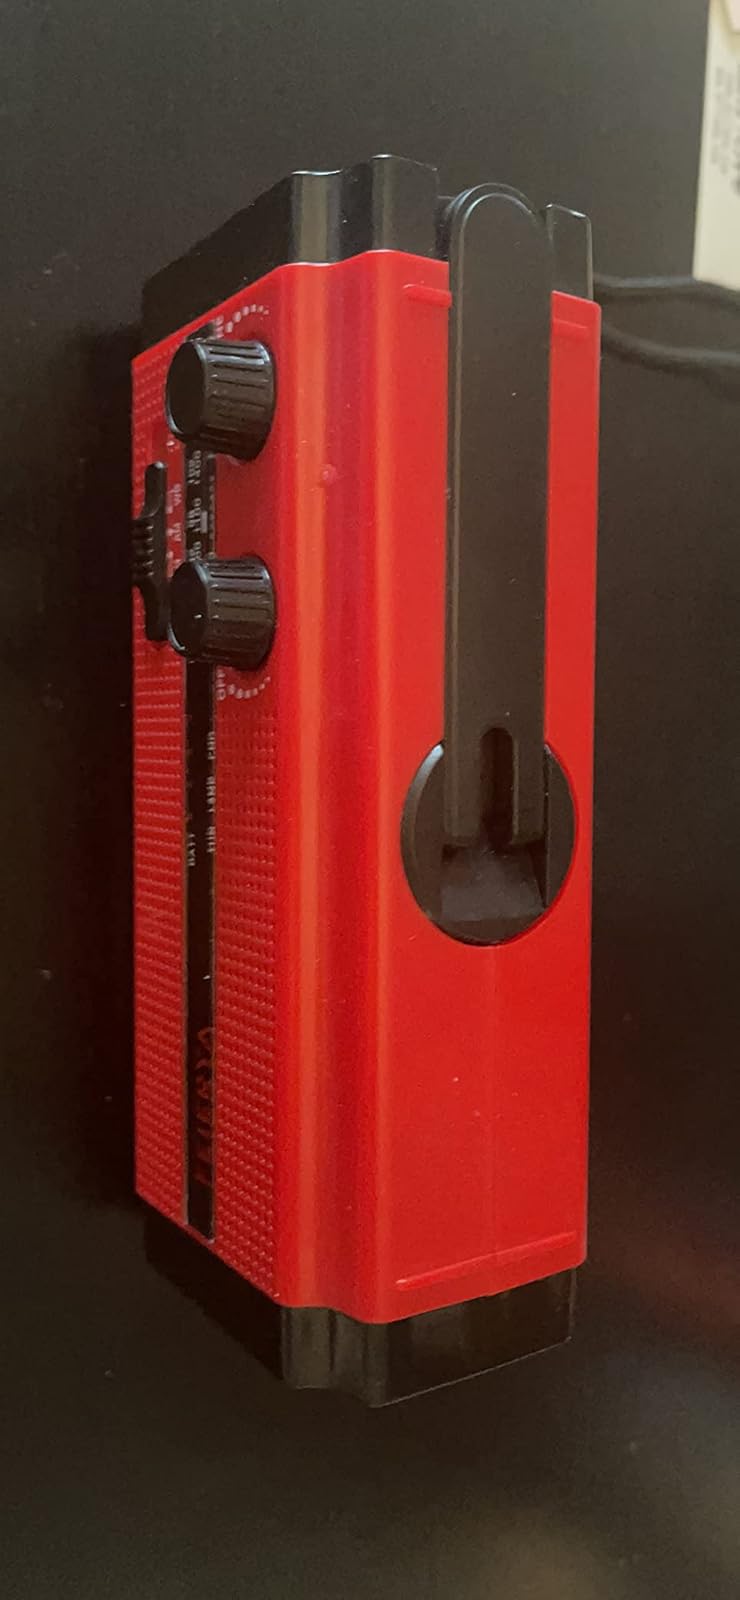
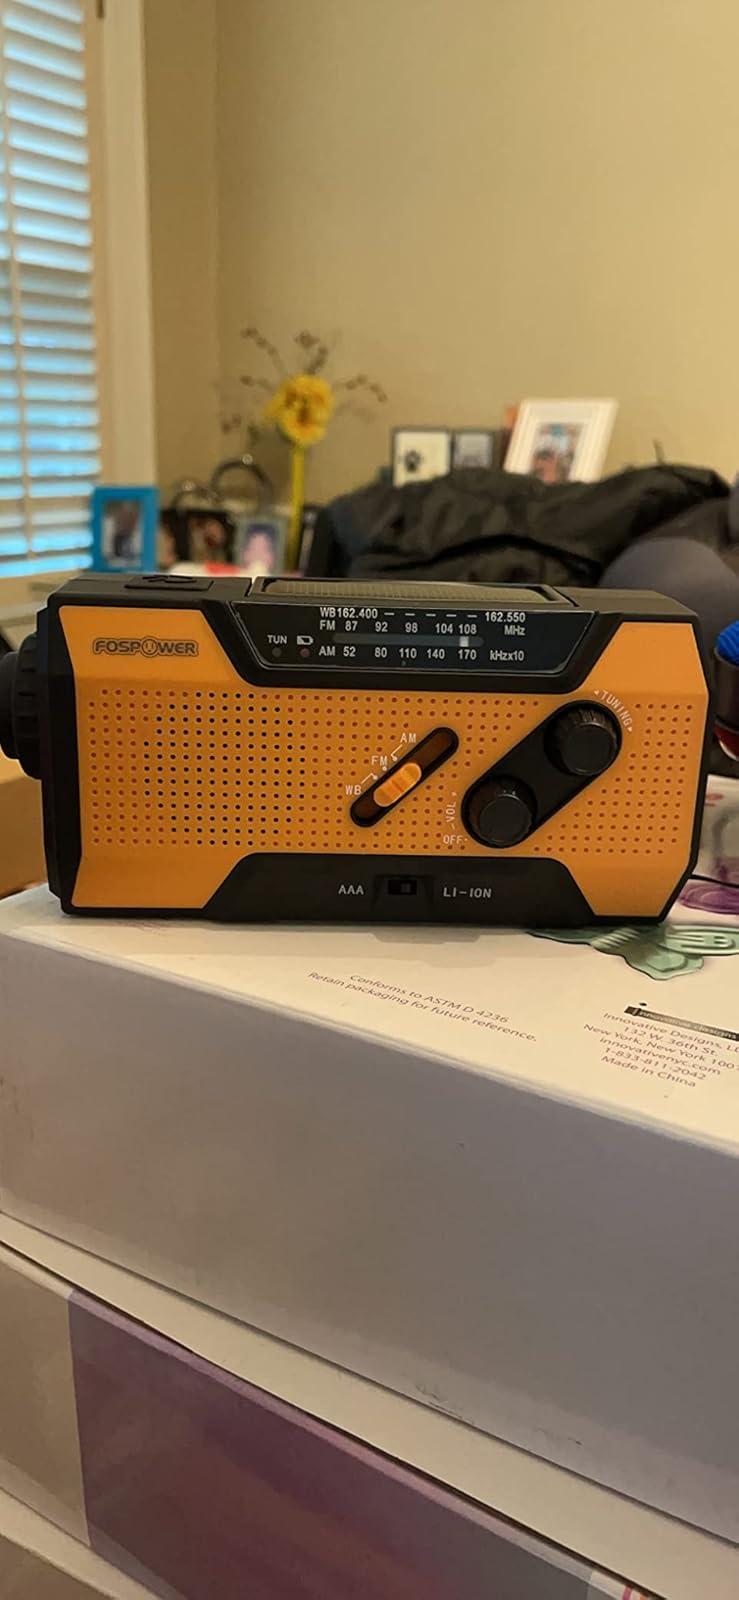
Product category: radio
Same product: no